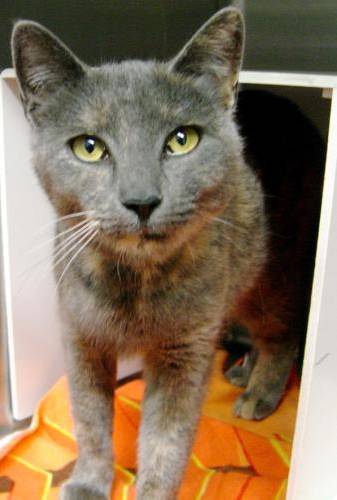
Label: cat